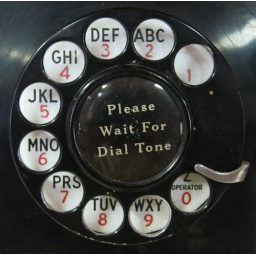
The dial of an old Western Electric wall phone in the woodshop.